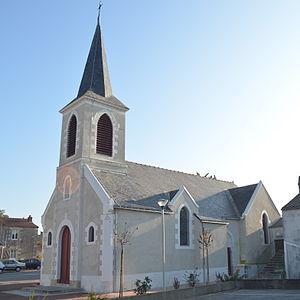
Eglise - Saint-Léger-les-Vignes (Loire-Atlantique)
La liste des églises de la Loire-Atlantique recense de la manière la plus complète possible les églises, cathédrales et basiliques situées dans le département français de la Loire-Atlantique.
Saint-Léger-les-Vignes est une commune de l'Ouest de la France, située dans le département de la Loire-Atlantique, en région Pays de la Loire.